Fairey Fulmar

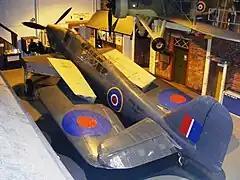
Fairey Fulmar at the Fleet Air Arm Museum

The only known survivor is "N1854", the Fulmar prototype (and first production Mk I) at the Fleet Air Arm Museum, Yeovilton. The only known surviving Rolls-Royce Merlin VIII engine is in a private collection in the UK and came from Fulmar Mk I, "N1926".